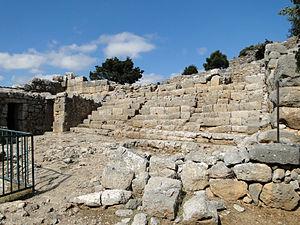
Les marches menant au Prytanée sur le site de Lato en Crète, Grèce